Salt River Fields at Talking Stick

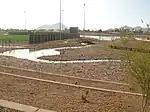
The stream leading to the lake at Salt River Fields

The stadium was completed on time, with the first game being played between the Diamondbacks and Rockies on February 26, 2011. The ceremonial first pitch was delivered by Salt River Pima–Maricopa Indian Tribal President Diane Enos and Vice President Martin Harvier. The national anthem was performed by the Salt River Elementary School choir. The Rockies won the first game, 8–7, after 10 innings of play. It has opened to rave reviews from the athletes, fans, and critics. Commissioner of Baseball Bud Selig said, "Everyone told me it was remarkable. It's even better than that."